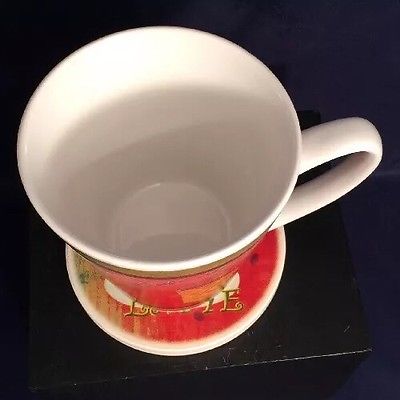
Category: mug